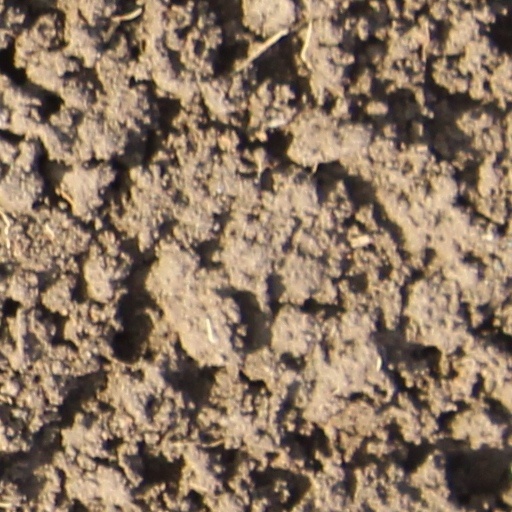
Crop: wheat